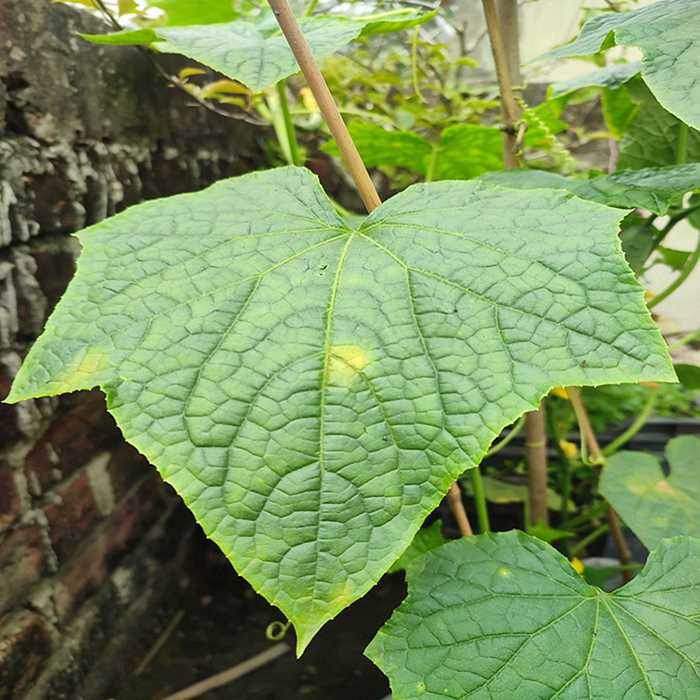
Plant: Cucumber
Label: Downy mildew